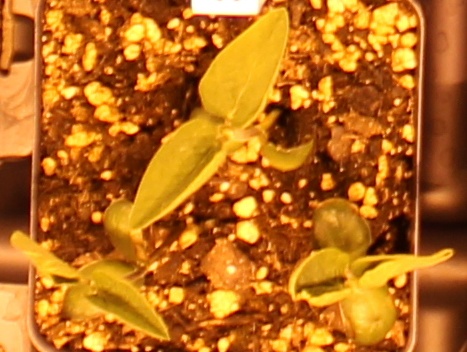
Label: Soybean